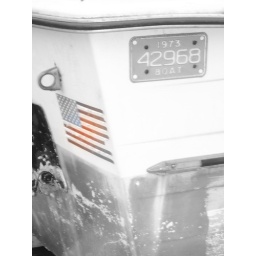
This is the back of the boat left on a deserted street in Detroit. The license plate says 1973.